513th Air Control Group

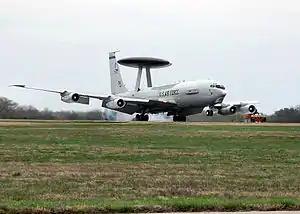
An E-3 Sentry lands here on the Tinker runway on 23 March 2007, after completing one of the many missions done by the aircraft since its arrival at Tinker 30 years ago

From April 1966 to January 1976, the group provided intra-theater airlift in support of U.S. Air Forces in Europe, U.S. European Command, and North Atlantic Treaty Organization operations and exercises, using C-130s and crews rotating to Europe from Tactical Air Command and Military Airlift Command wings based in the United States and C-124s and crews from Air Force Reserve groups. It maintained and operated EC-135s as an airborne command post and acted as host organization for American units at RAF Mildenhall until February 1992. In addition, the group collected samples from the atmosphere for the purpose of detecting and identifying nuclear explosions.